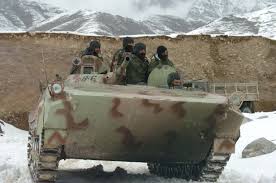
Label: BMP-1